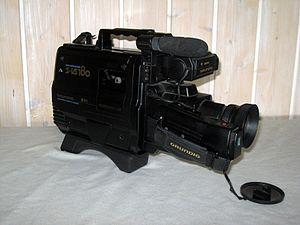
Grundig S-VS180 caméscope. Español: Grundig S-VS180 videocámara.